Honda CM series

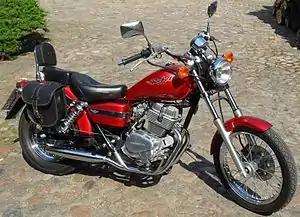
1997 Honda Rebel 250

The Honda CM series is a designation of cruiser-style motorcycles produced by Japanese automobile manufacturer Honda, as listed below sorted by model name: